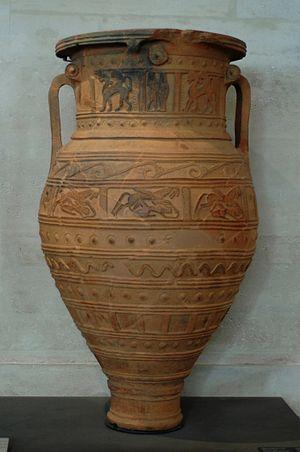
Pithos orientalisant. Arcadès (?), Crète, v. 675 av. J.-C. Terre cuite, décor estampé et incisé. Hauteur
Un pithos est une profonde jarre d'origine grecque, ayant une faible base. Le pithos est utilisé pour stocker des denrées agricoles comme des céréales et des liquides. Le moût de raisin pressé était stocké dans les pithoi pour y fermenter. On recueillait les débris de fermentation à son embouchure, puis on le fermait jusqu'à la fin de l'hiver, à Athènes à l'occasion de la fête des Anthestéries. Le vin était alors prélevé et mis en amphore.